Al-Nadirah

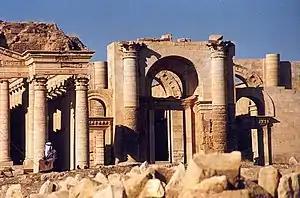
The fortified desert city of Hatra, which had repelled three Roman and one Sasanian sieges, fell to the Sasanian king Shapur I in 241.

The medieval story of al-Nadirah is about the fall of Hatra and its princess, who fell in love with the young king Shapur I while he was besieging the city.